Tefta Tashko-Koço

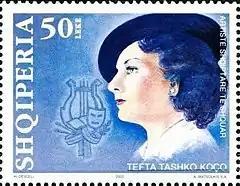
Tashko-Koço on a 2002 stamp of Albania

A painting by Myrteza Fushekrati (1942), made in 1976 [100x120 cm], was devoted to this artist and until 1990 it was displayed at the Gallery of Art in Tirana.